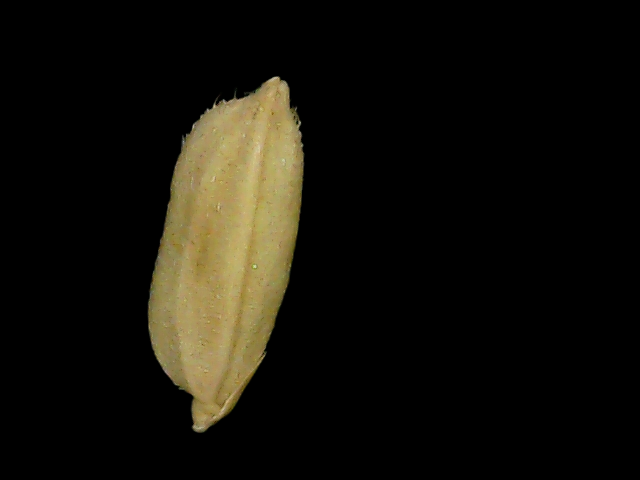
Rice variety: Bd52